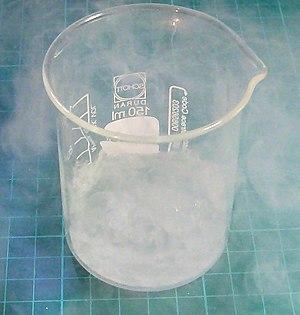
Le 15ᵉ groupe du tableau périodique, parfois dit des pnictogènes, et autrefois appelé groupe VB dans l'ancien système IUPAC utilisé en Europe et groupe VA dans le système CAS nord-américain, contient les éléments chimiques de la 15ᵉ colonne de ce tableau :
L'azote est l'élément chimique de numéro atomique 7, de symbole N. C'est la tête de file du groupe des pnictogènes.